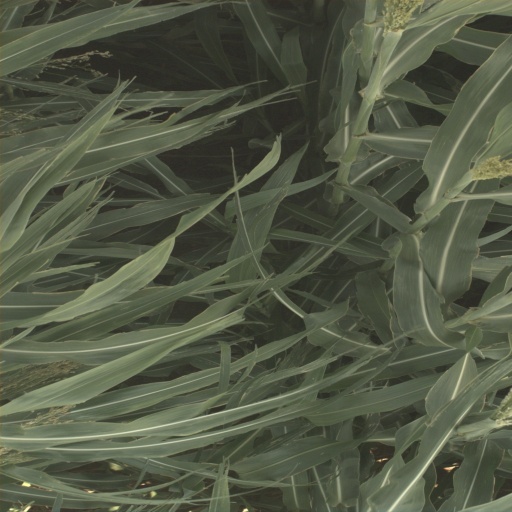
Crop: sorghum